Critique of Pure Reason

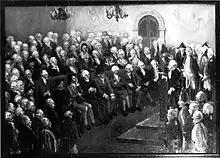
Immanuel Kant, lecturing to Russian officers—by I. Soyockina / V. Gracov, the Kant Museum, Kaliningrad

Kant argues that there are synthetic judgments such as the connection of cause and effect (e.g., "... Every effect has a cause.") where no analysis of the subject will produce the predicate. Kant reasons that statements such as those found in geometry and Newtonian physics are synthetic judgments. Kant uses the classical example of 7 + 5 = 12. No amount of analysis will find 12 in either 7 or 5 and vice versa, since an infinite number of two numbers exist that will give the sum 12. Thus Kant concludes that all pure mathematics is synthetic though "a priori"; the number 7 is seven and the number 5 is five and the number 12 is twelve and the same principle applies to other numerals; in other words, they are universal and necessary. For Kant then, mathematics is synthetic judgment "a priori". Conventional reasoning would have regarded such an equation to be analytic a priori by considering both 7 and 5 to be part of one subject being analyzed, however Kant looked upon 7 and 5 as two separate values, with the value of five being applied to that of 7 and synthetically arriving at the logical conclusion that they equal 12. This conclusion led Kant into a new problem as he wanted to establish how this could be possible: How is pure mathematics possible? This also led him to inquire whether it could be possible to ground synthetic "a priori" knowledge for a study of metaphysics, because most of the principles of metaphysics from Plato through to Kant's immediate predecessors made assertions about the world or about God or about the soul that were not self-evident but which could not be derived from empirical observation (B18-24). For Kant, all post-Cartesian metaphysics is mistaken from its very beginning: the empiricists are mistaken because they assert that it is not possible to go beyond experience and the dogmatists are mistaken because they assert that it is possible to go beyond experience through theoretical reason.